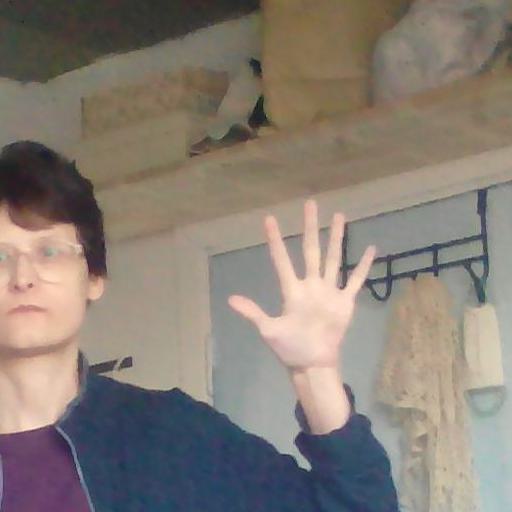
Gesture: palm